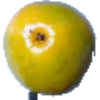
Label: maracuja